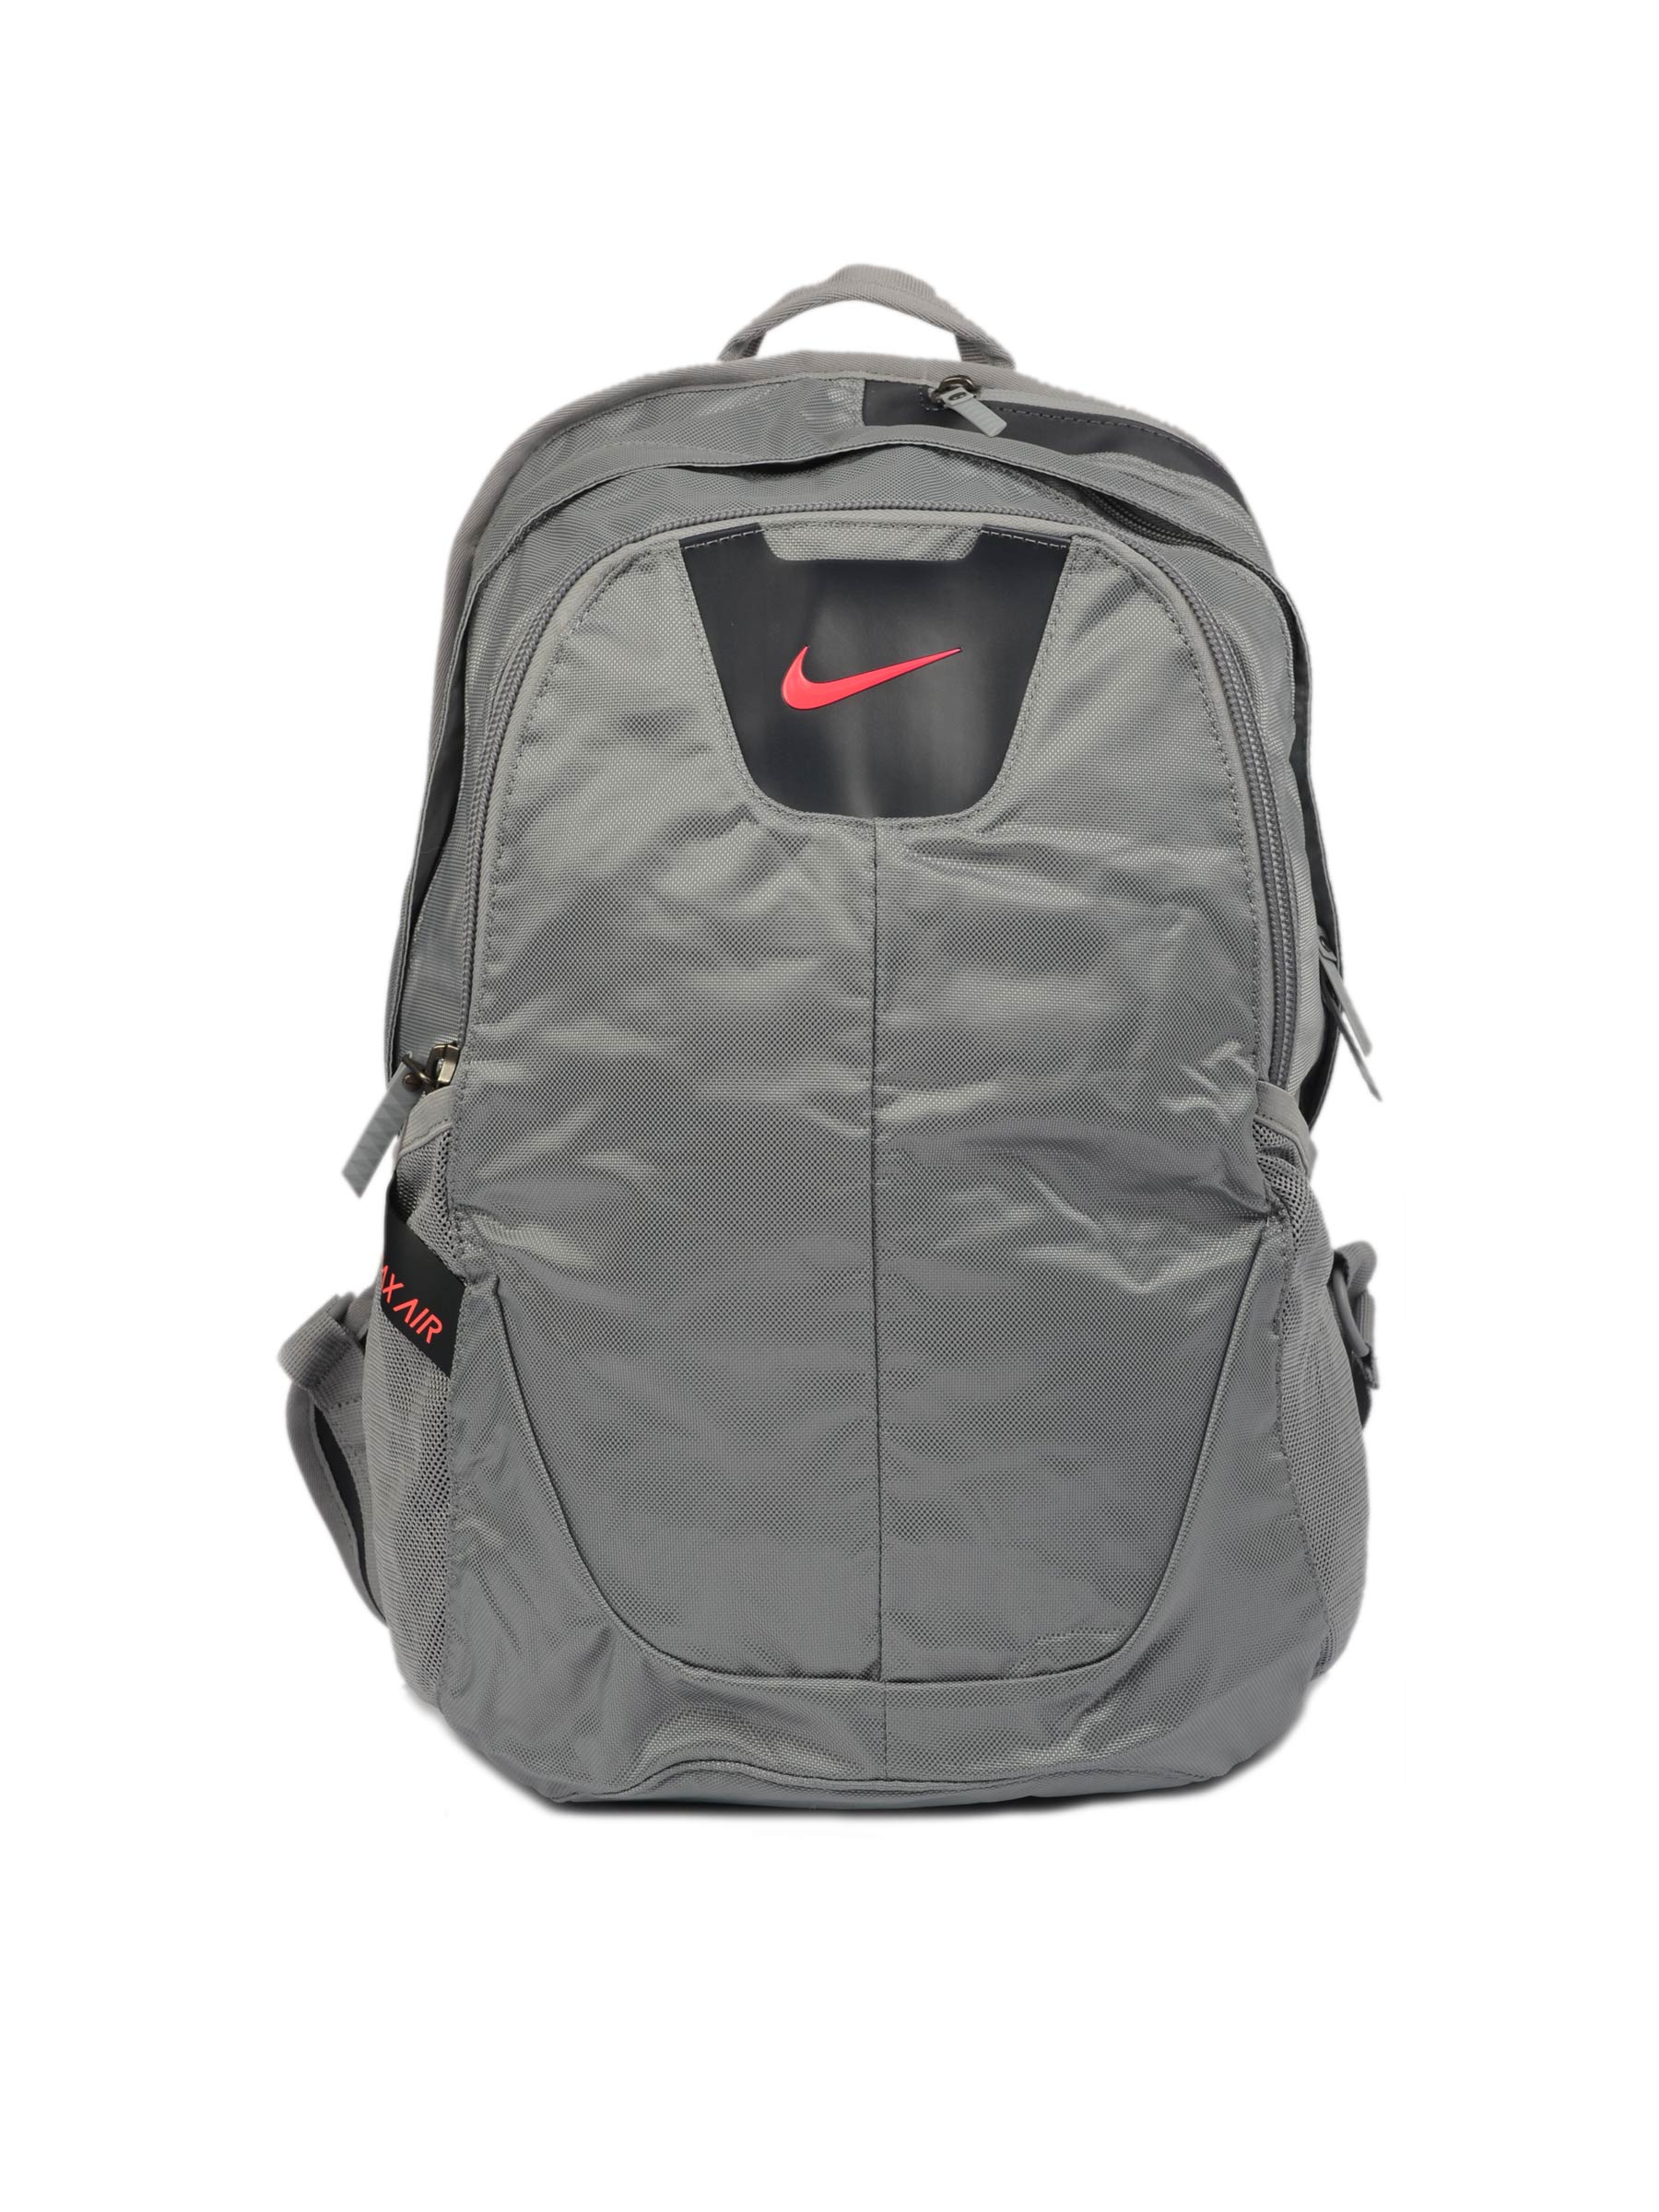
Nike Unisex Ultimatum Max Grey Backpacks
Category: Accessories / Bags / Backpacks
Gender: Unisex
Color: Grey
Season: Summer 2011
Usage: Sports